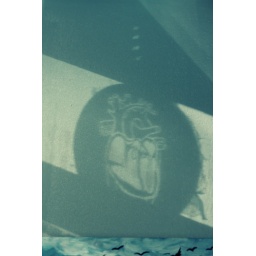
Drying the screen in my window and it made a pretty shadow.